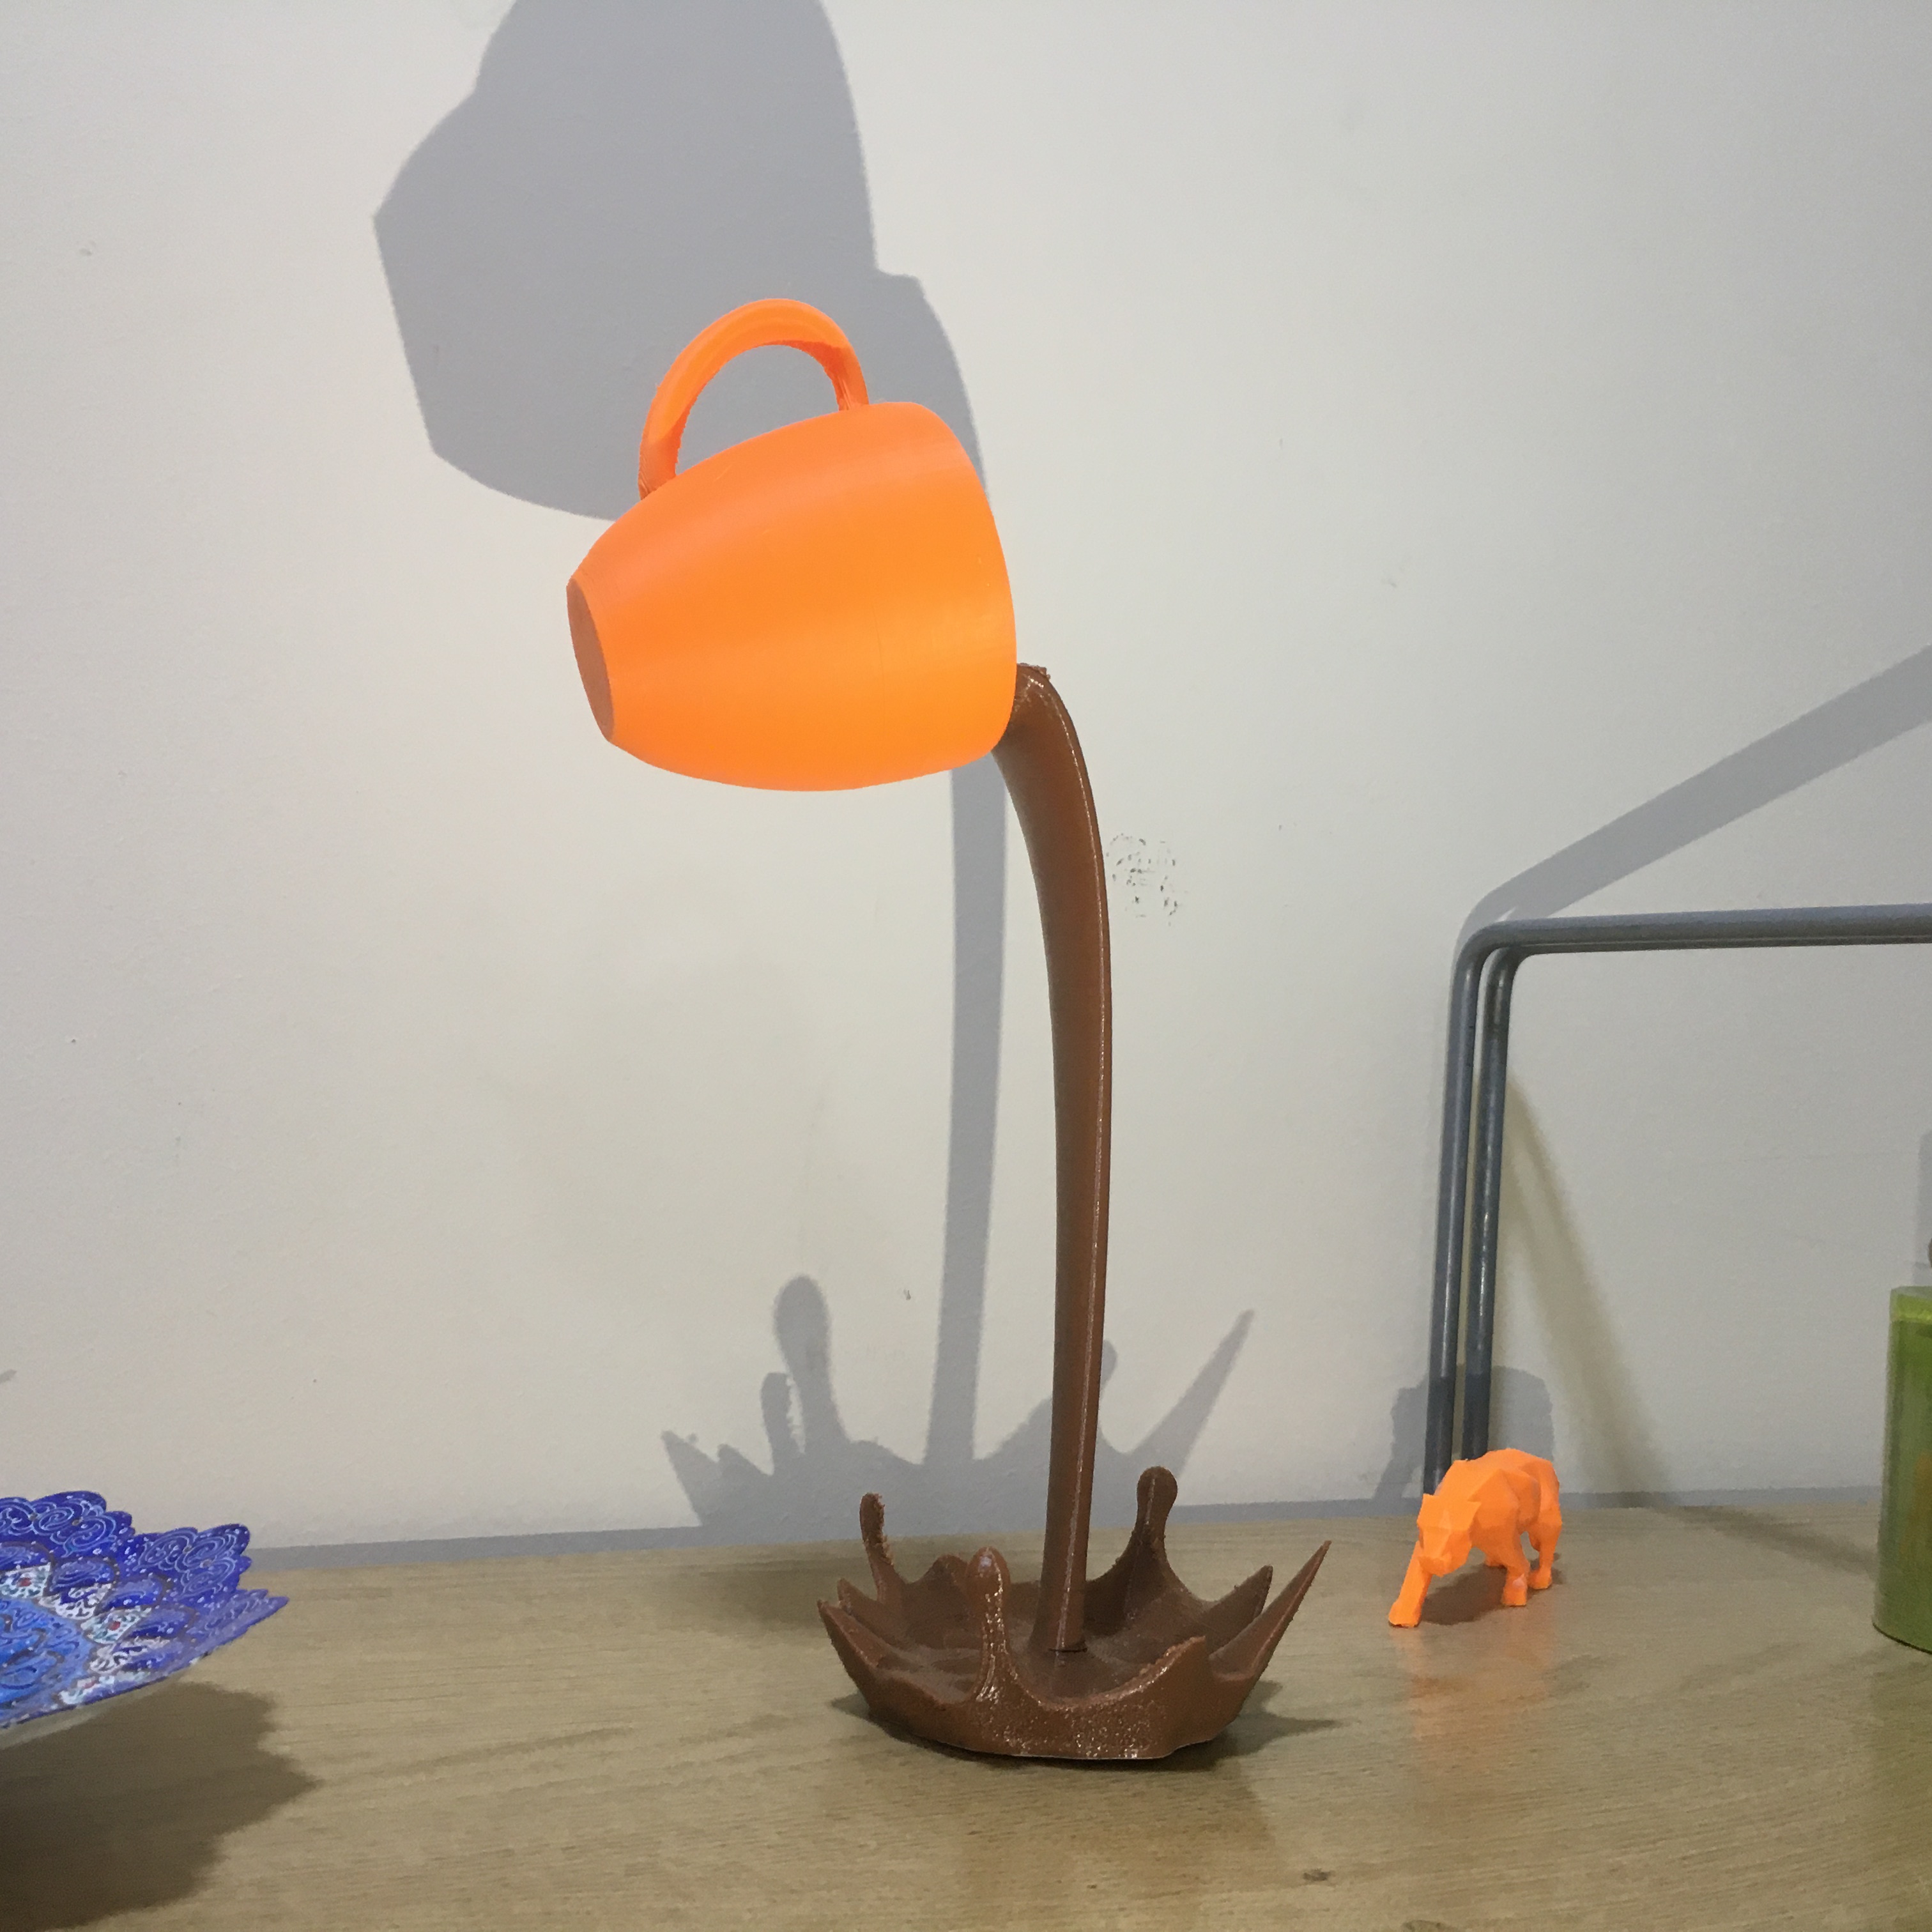
3d print, 3d printer, ae, coffee, splash, tiger, orange, sculpture, lamp, art, light fixture, wood, plant